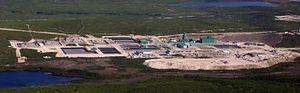
La mine d'uranium de McArthur River est une mine souterraine d'uranium située dans le nord de la Saskatchewan au Canada, à 620 km au nord de la ville de Saskatoon et à 80 km au nord-est de l'usine de concentration de l'uranium de Key Lake. La mine de McArthur emploie 275 personnes. Elle est détenue à 70 % par Cameco et à 30 % par Areva Resources Canada.